Catacombs of Kom El Shoqafa

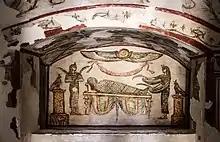
Painted tomb

The catacombs lie beneath the western necropolis of Alexandria and consist of three levels cut through solid rock, the third level was completely underwater until recent restorations. The catacombs have a six-pillared central shaft which opens off the vestibule. On the left is a triclinium, a funeral banquet hall where friends and family gathered on stone couches covered with cushions, both at the time of burial and also on future commemorative visits.